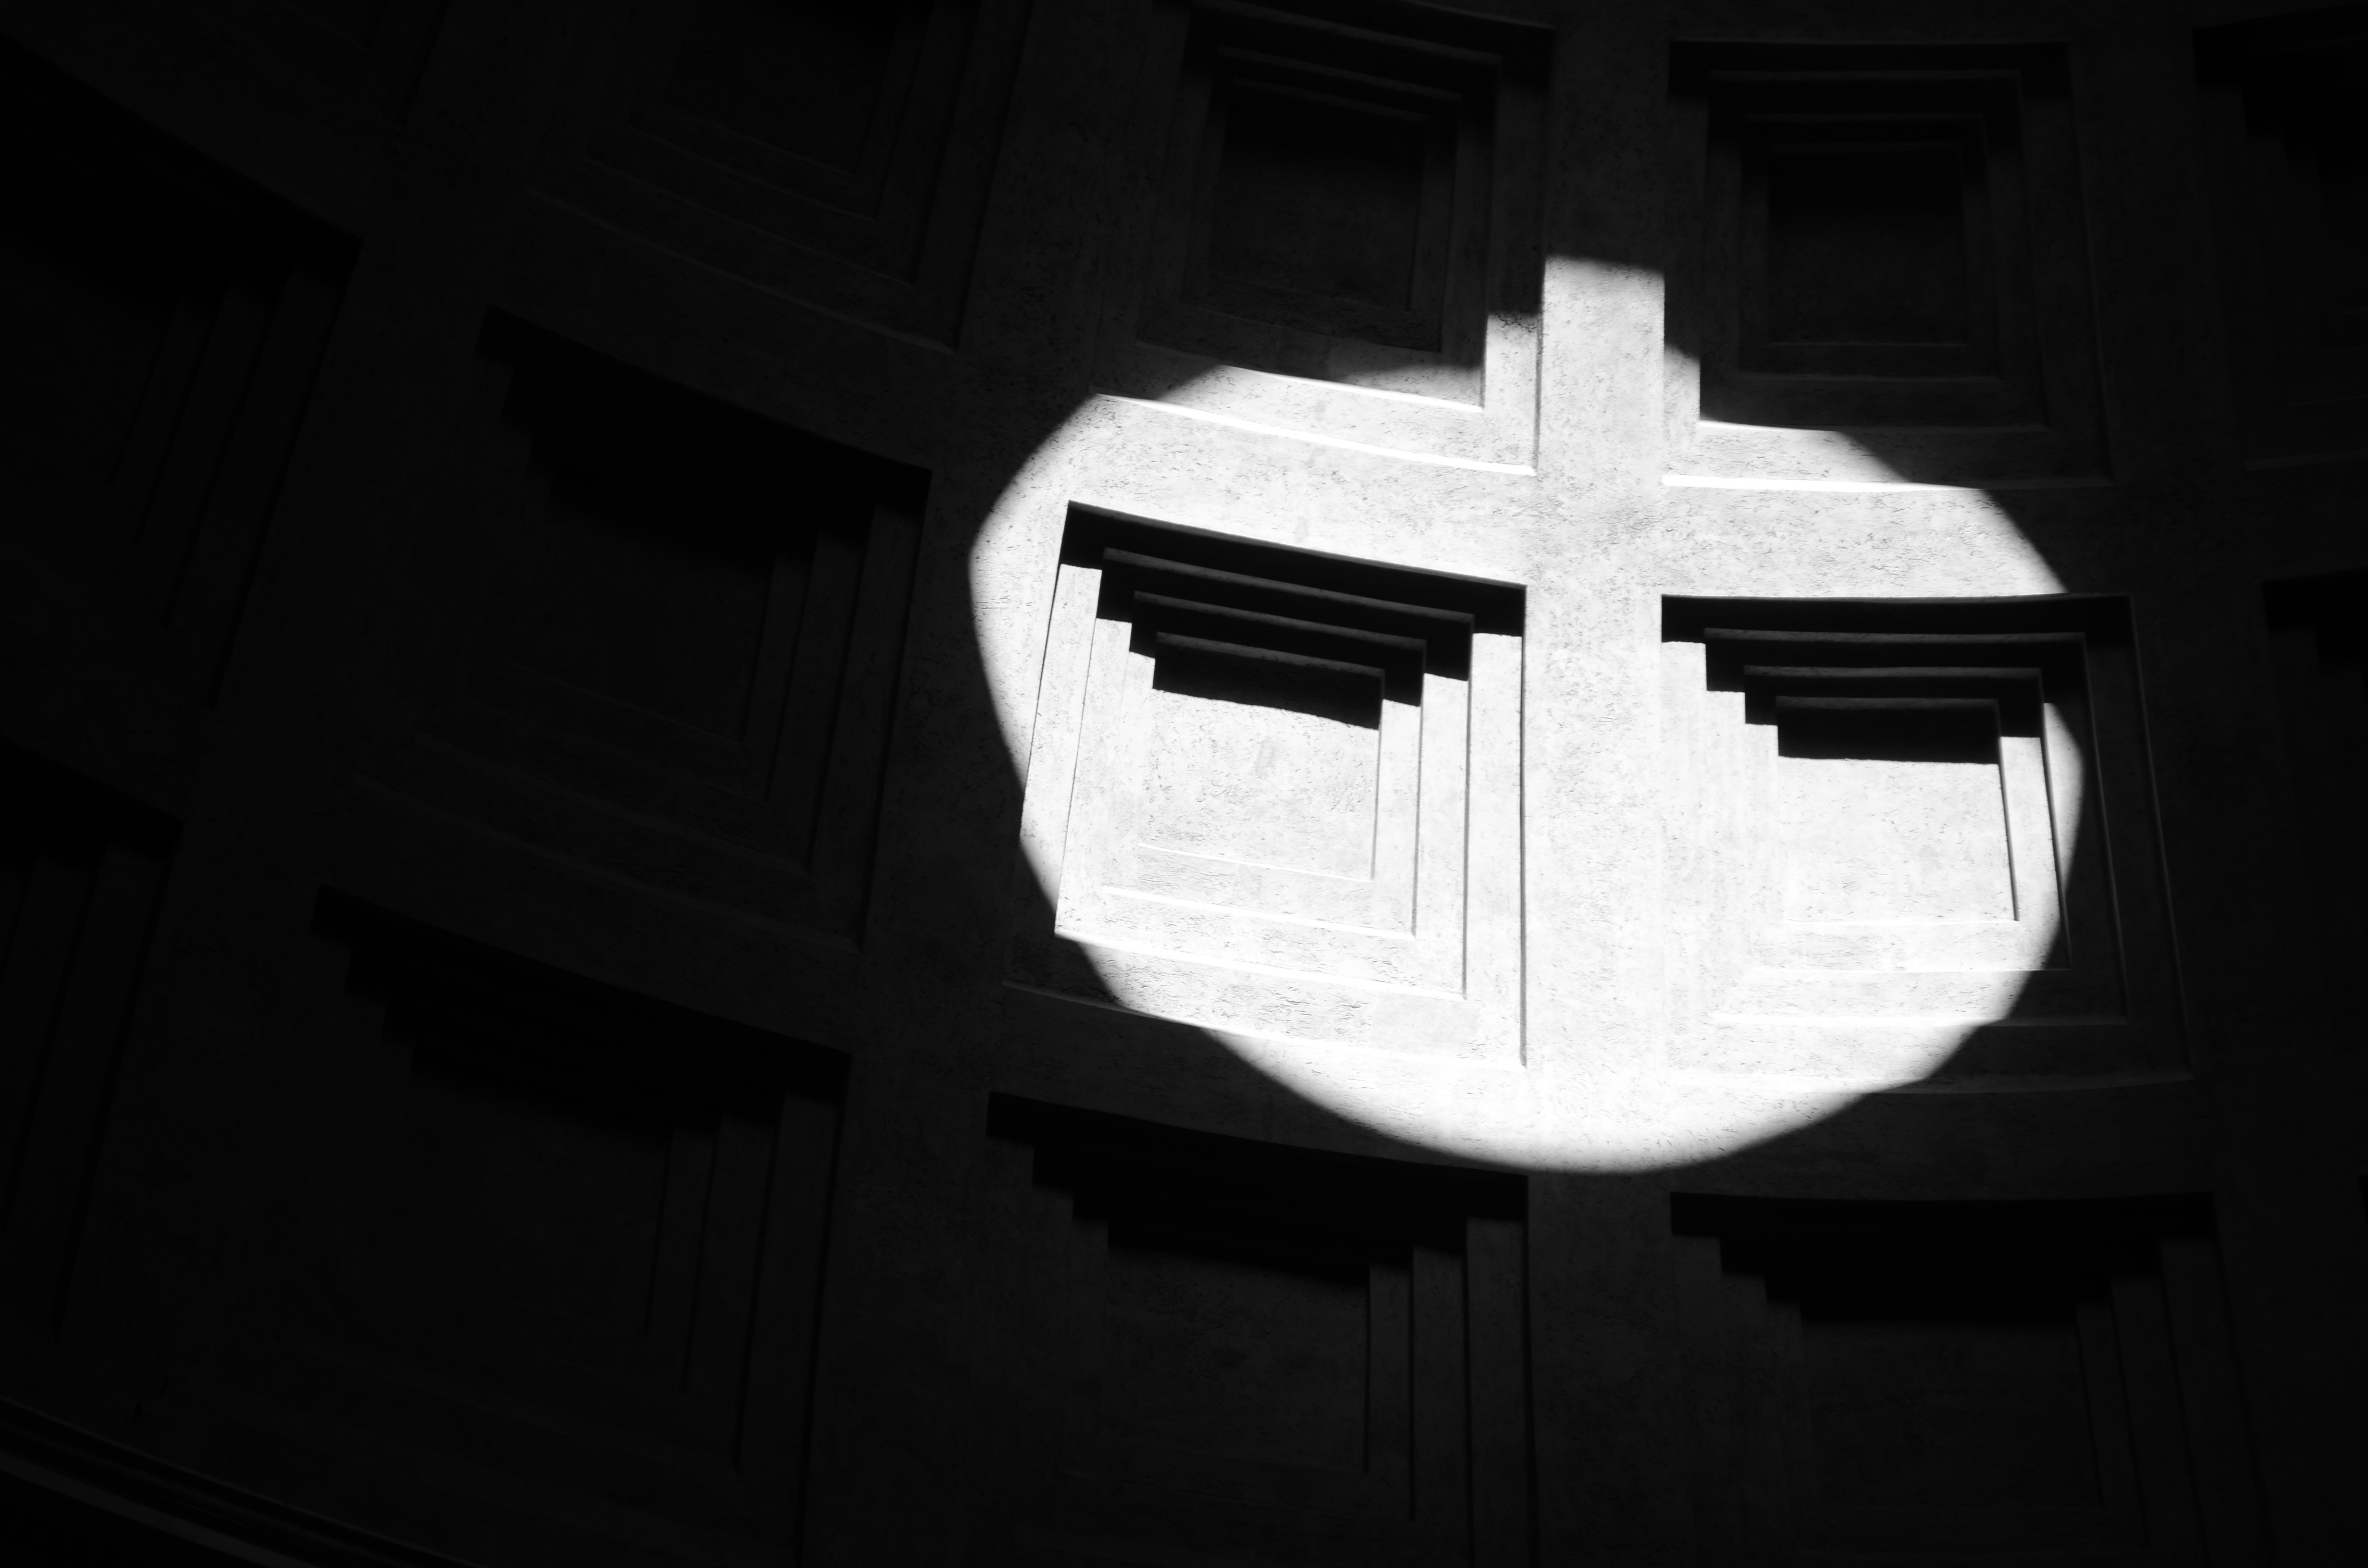
light, black and white, white, shadow, darkness, black, monochrome, symmetry, image, shape, monochrome photography